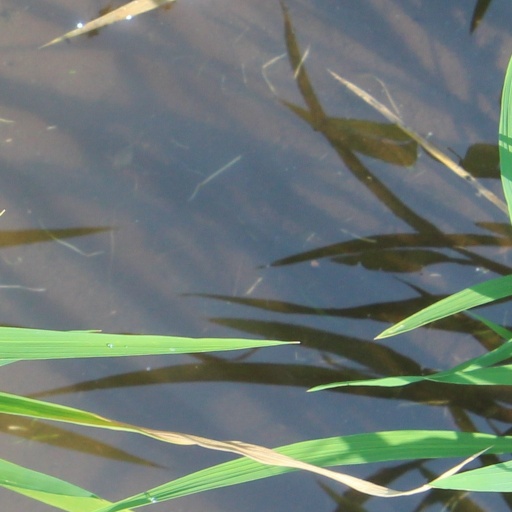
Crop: rice